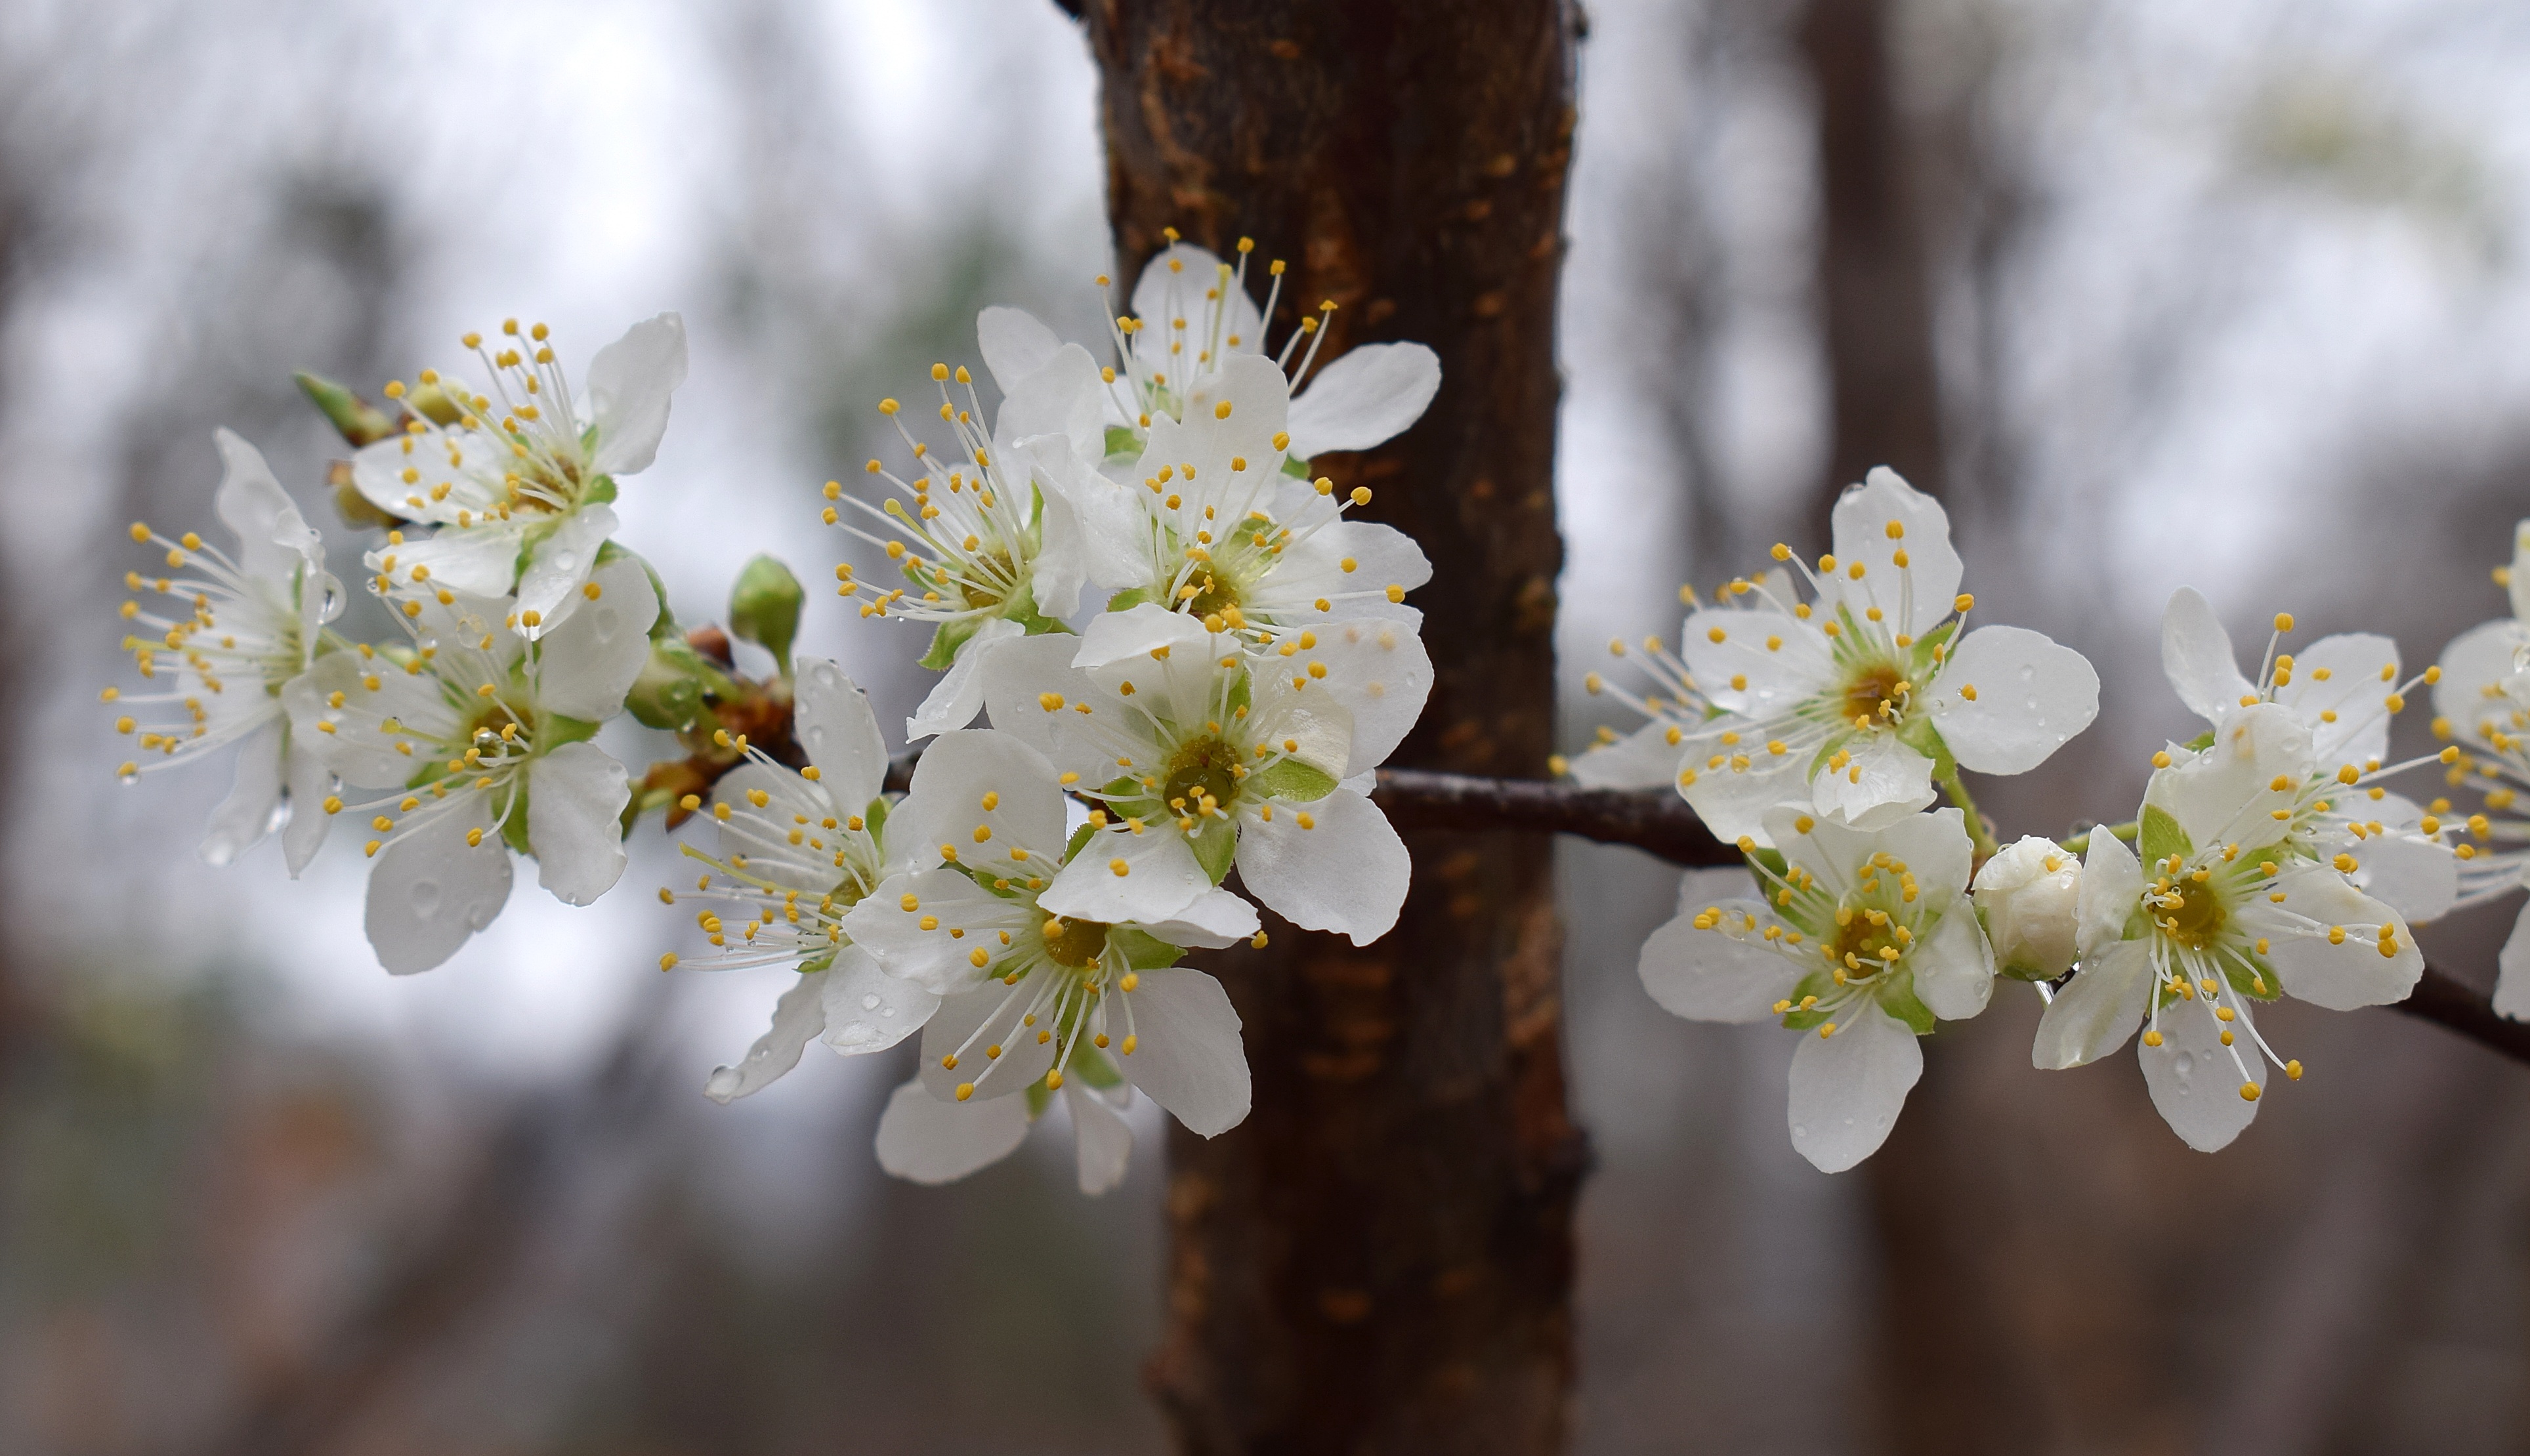
tree, nature, branch, blossom, plant, fruit, rain, flower, bloom, food, spring, produce, botany, flora, season, cherry blossom, close up, shrub, raindrops, springtime, edible, cherry, macro photography, flowering plant, cherry tree, woody plant, land plant, cherry blossoms in the rain